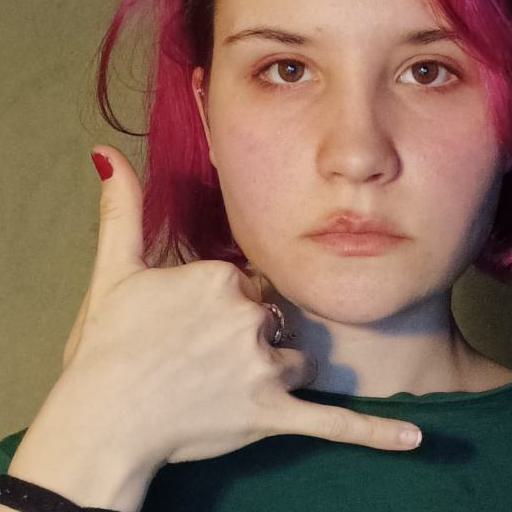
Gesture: call